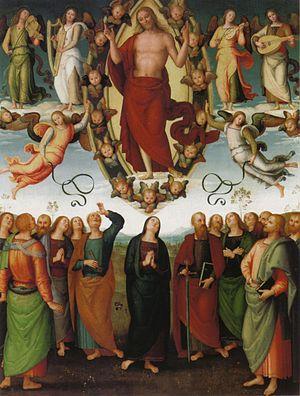
Le Retable de Sansepolcro est une peinture religieuse du Pérugin, datant de 1510 environ, conservée au Dôme de Sansepolcro dans la province d'Arezzo.
Le dôme de Sansepolcro est le duomo de la ville de Sansepolcro, en province d'Arezzo.
Cette page est une liste d'œuvres du Pérugin.